Boötes

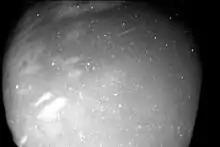
A Quadrantid captured by an all-sky camera during a 4-second exposure

Boötes is also home to multiple-planet systems. HD 128311 is the host star for a two-planet system, consisting of HD 128311 b and HD 128311 c, discovered in 2002 and 2005, respectively. HD 128311 b is the smaller planet, with a mass of ; it was discovered through radial velocity observations. It orbits at almost the same distance as Earth, at 1.099 AU; however, its orbital period is significantly longer at 448.6 days.